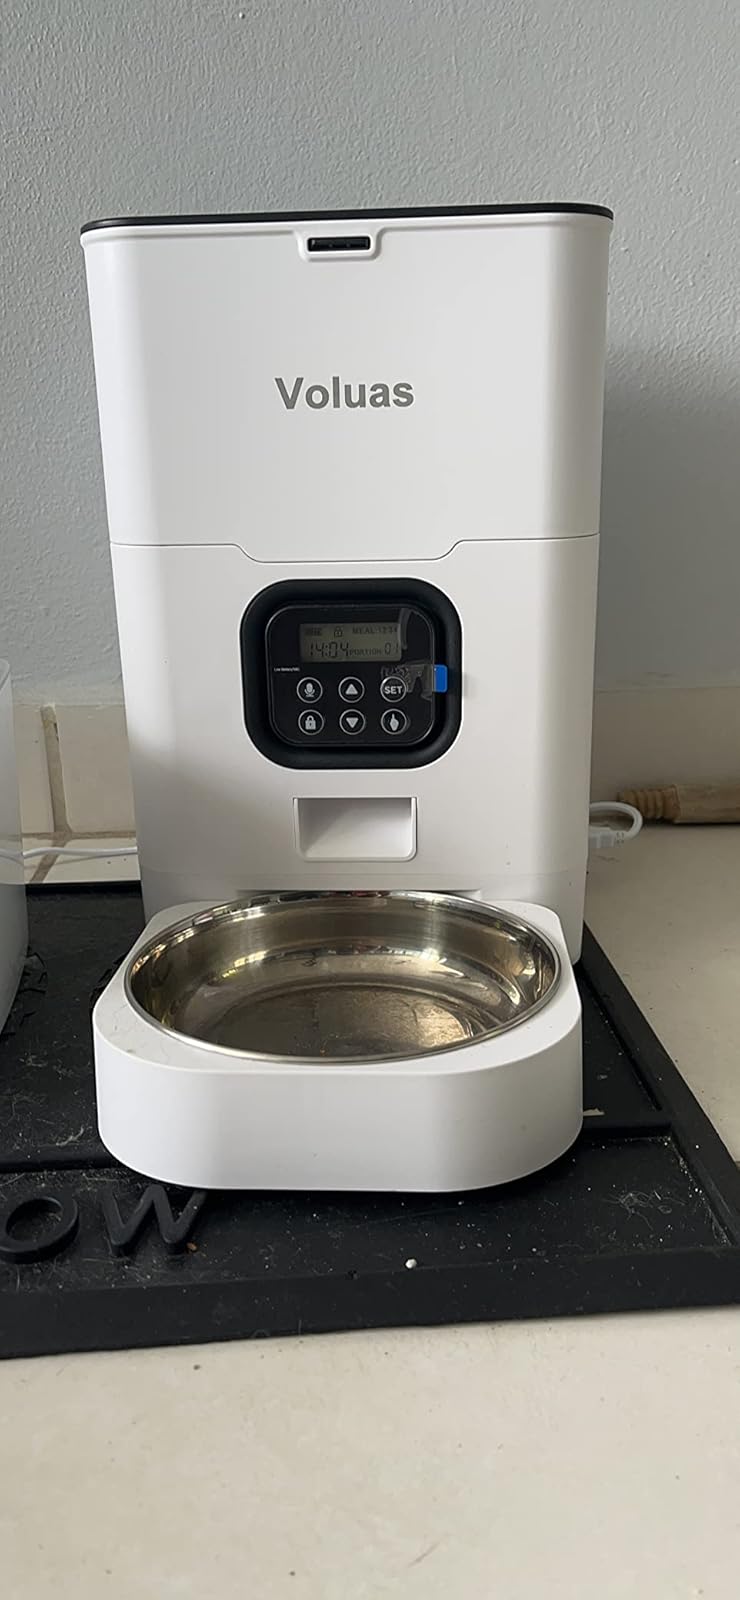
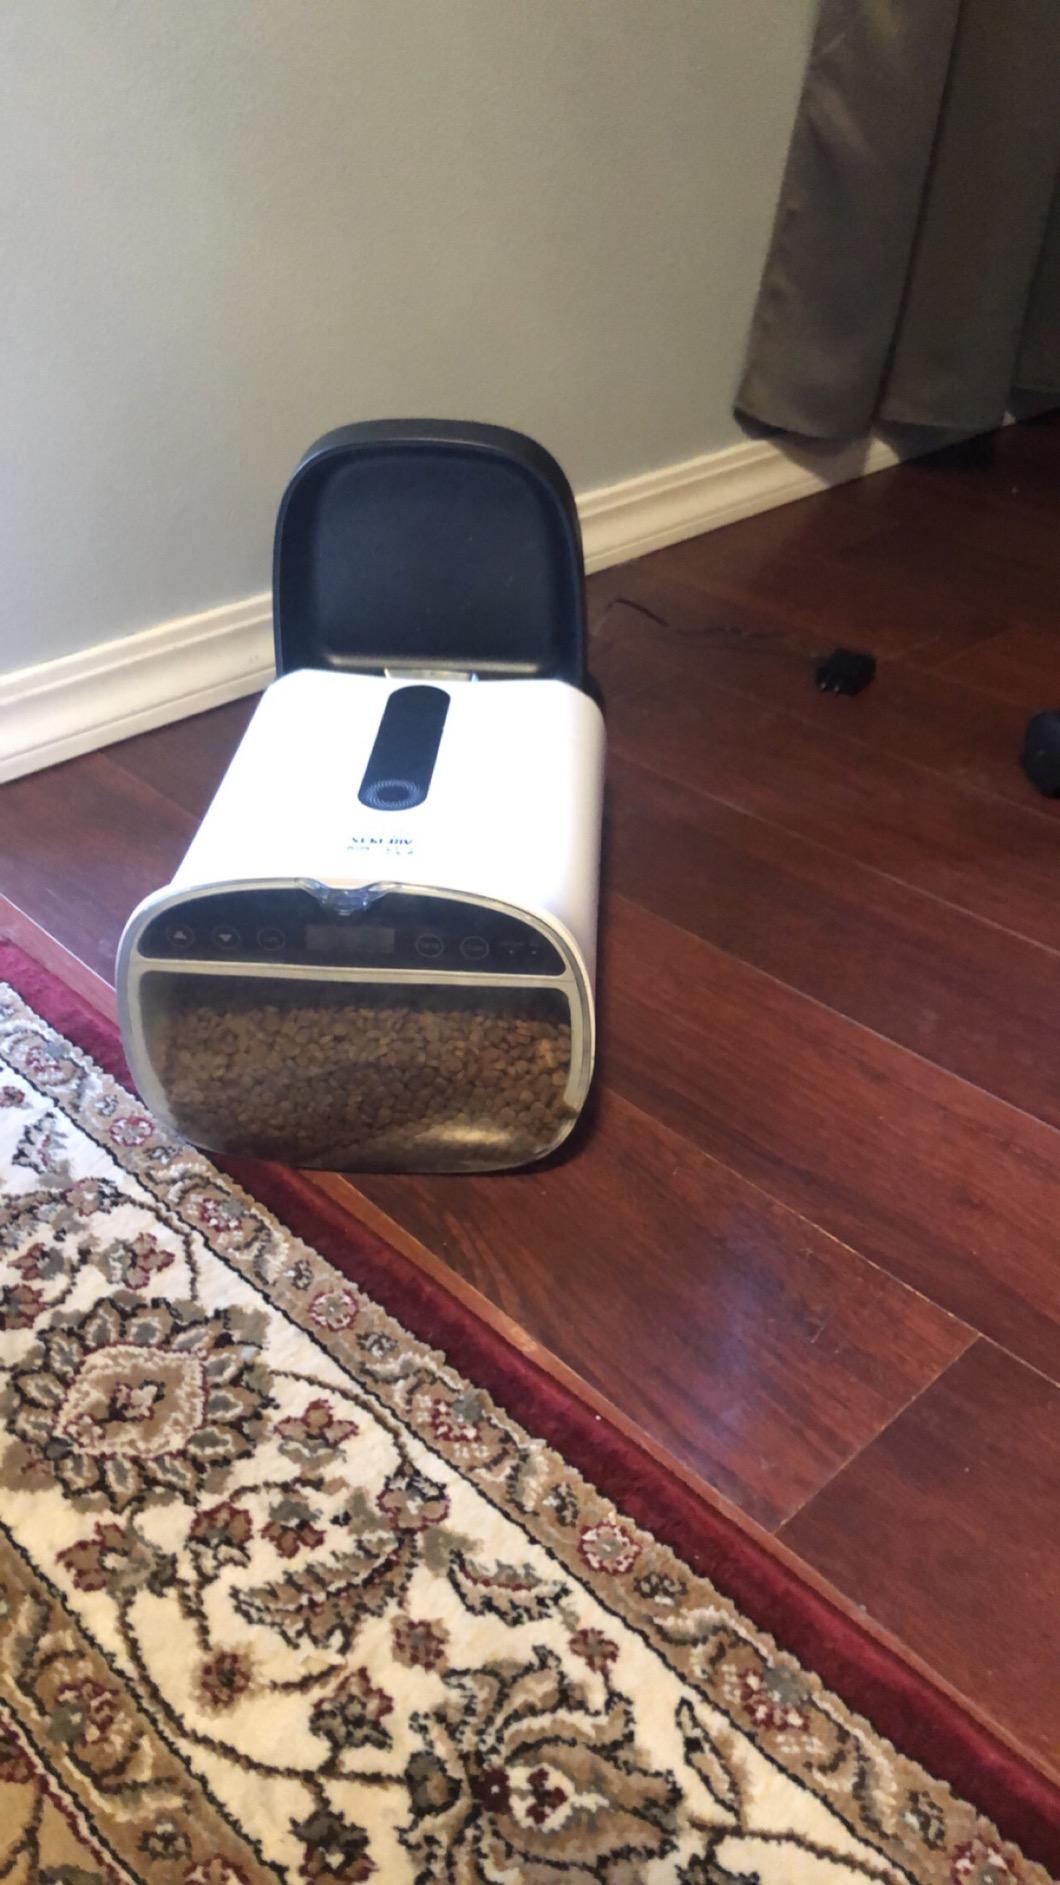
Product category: items_feeder
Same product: no